Evernote

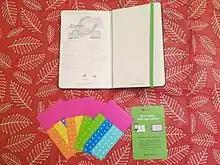
Evernote Smart Notebook

In August 2012, Moleskine partnered with Evernote to produce a digital-friendly notebook with specially designed pages and stickers for smartphone syncing.